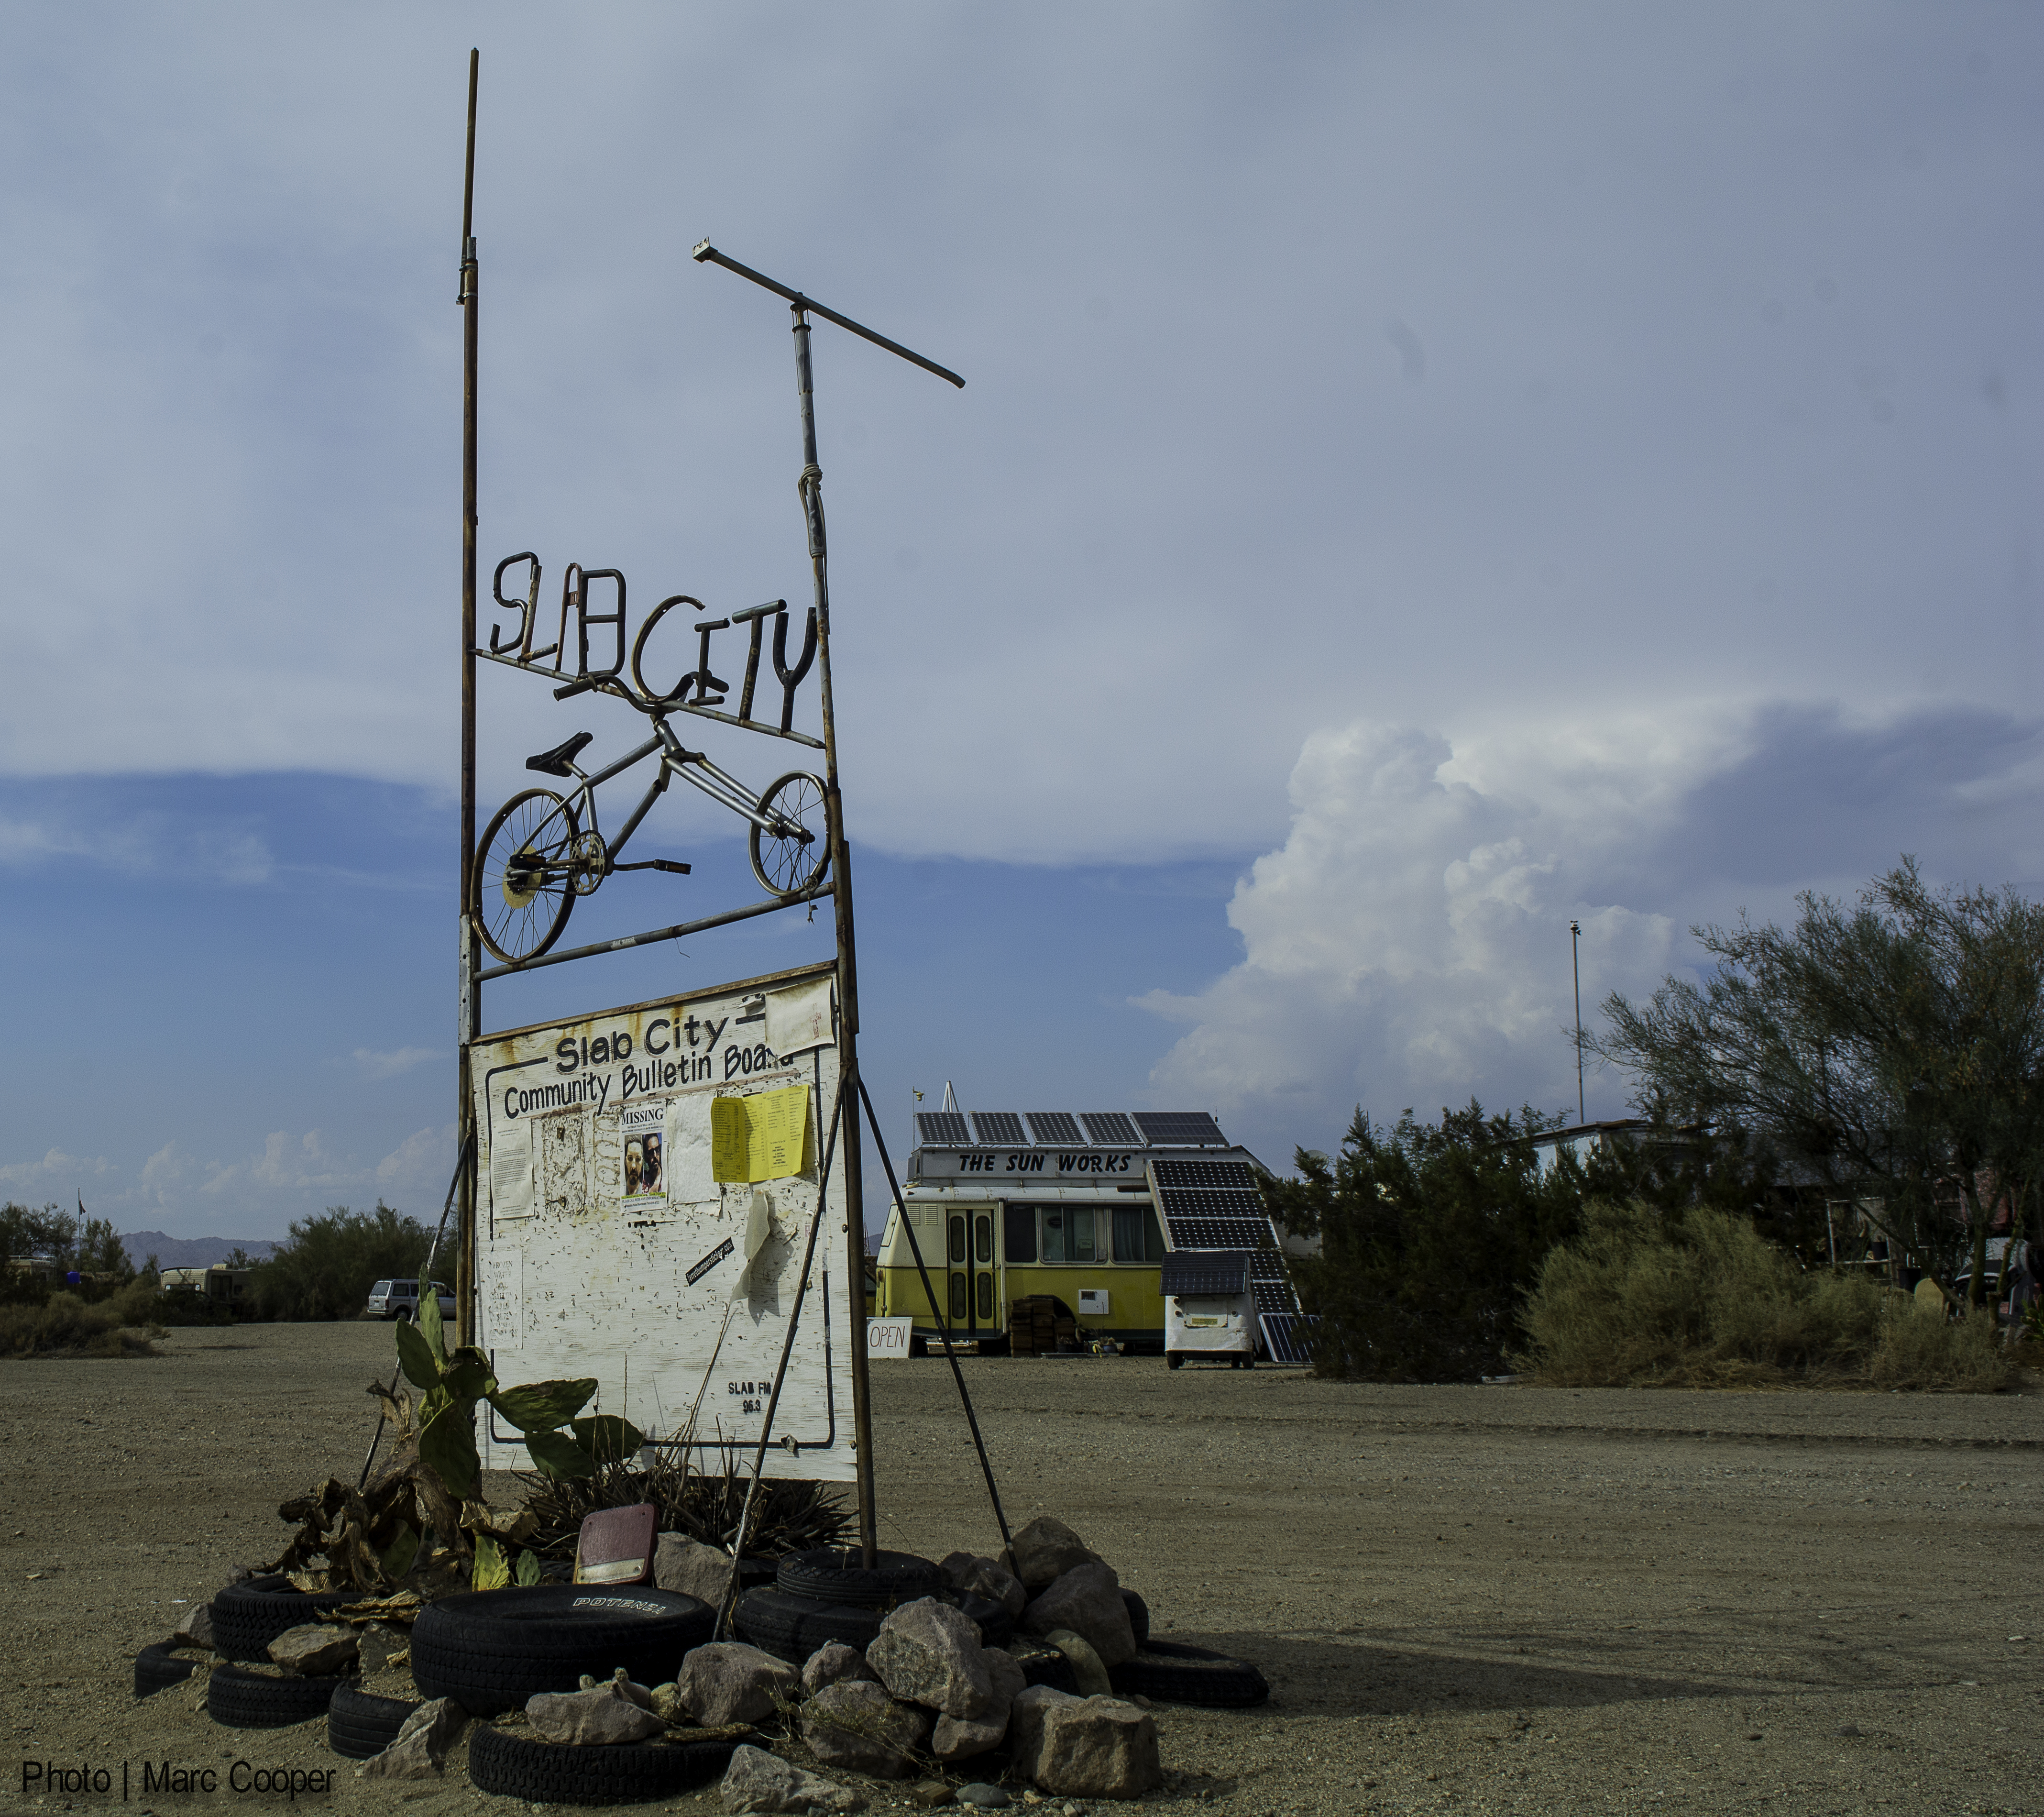
beach, sea, coast, road, wind, sign, tower, road trip, marccooper, salvationmountain, slabcity, chasterus, eastjesus